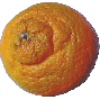
Label: Mandarine 1